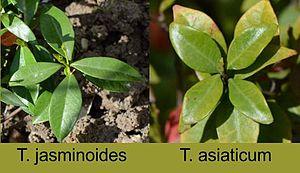
Trachelospermum jasminoides / Trachelospermum asiaticum
Trachelospermum asiaticum est une liane de la famille des Apocynaceae, originaire d'Asie. Il est parfois appelé jasmin étoilé jaune ou faux jasmin jaune. Cette liane est cultivée dans les jardins des régions méditerranéennes ou océaniques.
Le Faux jasmin est une plante grimpante de la famille des Apocynaceae, originaire d'Asie. Il porte de nombreux autres noms vernaculaires : trachélosperme, jasmin étoilé, jasmin des Indes.